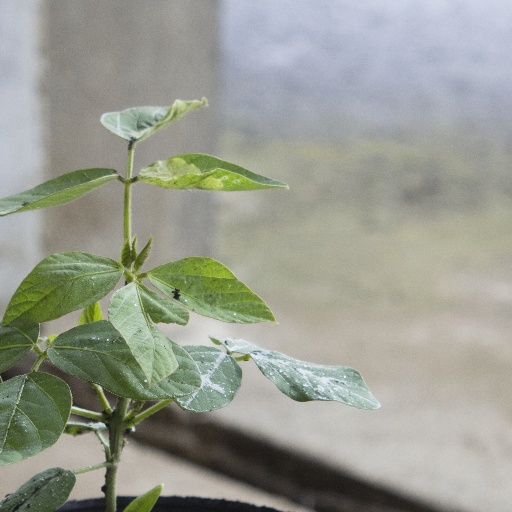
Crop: soybean